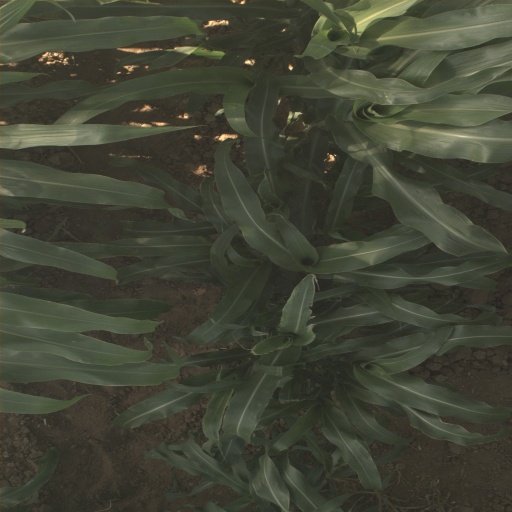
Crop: sorghum